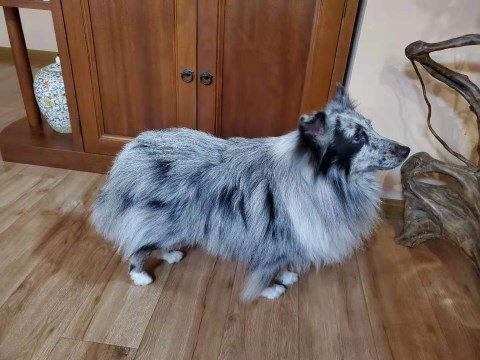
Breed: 274-n000110-Shetland_sheepdog